Cornelis Cornelisz Kunst

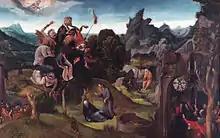
The trials of St. Anthony

Cornelis Cornelisz. Kunst (1493, Leiden – 1544, Leiden), was a Dutch Renaissance painter.